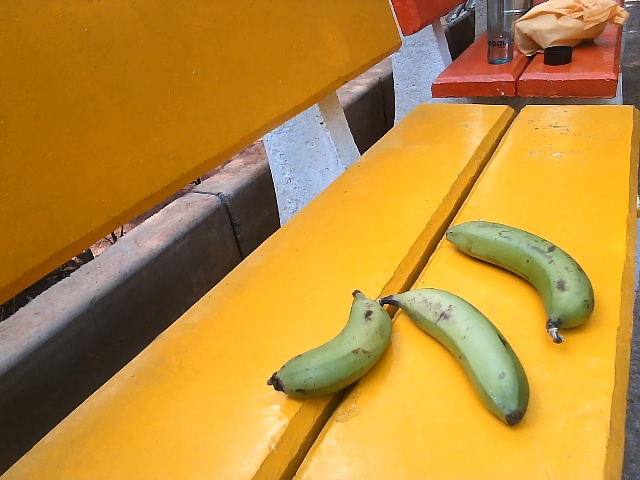
Label: Raw_Banana